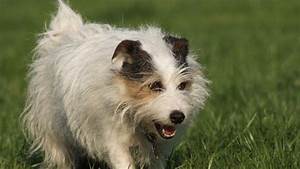
Label: dog